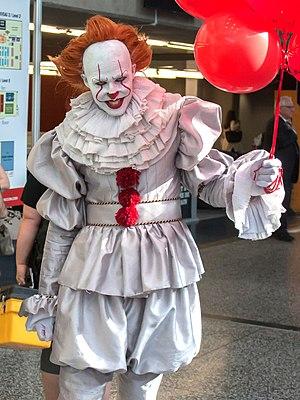
Ça, aussi connu comme Grippe-Sou le clown cabriolant, Grippe-Sou, le Clown Dansant ou Bob Gray, est un personnage fictif du roman Ça écrit par Stephen King.
Ça est un film d'horreur américain réalisé par Andrés Muschietti, sorti en 2017.
Le clown maléfique est un personnage type de la culture populaire. Il désigne un clown, ou un personnage à l'apparence de clown, qui, malgré son apparence joviale, comique et joueuse, a un très mauvais fond caractérisé par un sadisme et une cruauté sans limites.